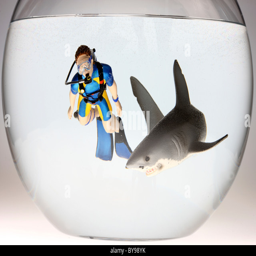
diver and shark in a fish bowl